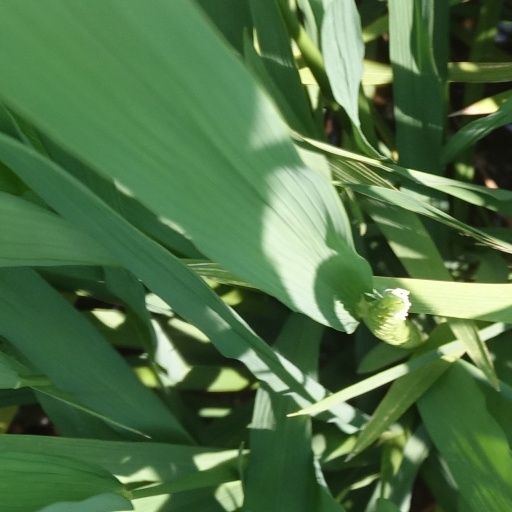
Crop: rice